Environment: real
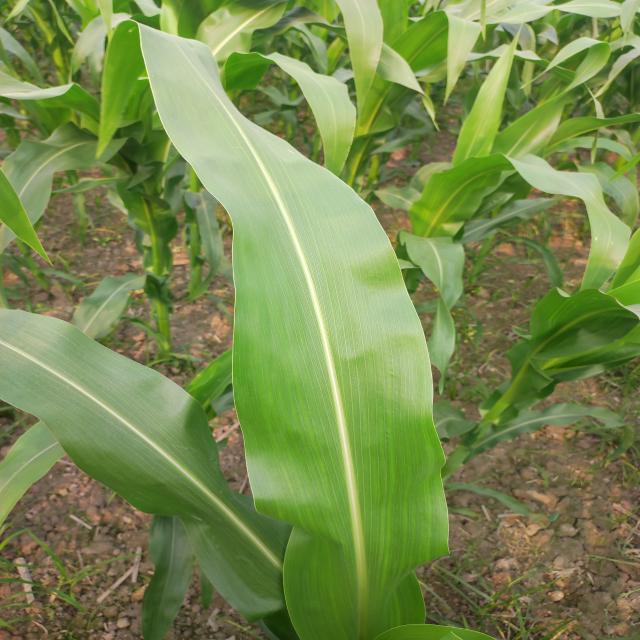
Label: healthy